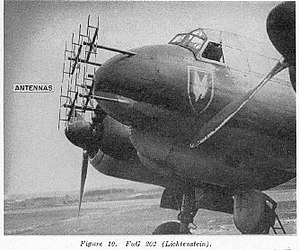
Lichtenstein-radar
En Junkers Ju 88R natjager med en Matratze antenne til Lichtenstein B/C UHF radar.
Lichtenstein var en tysk radar, der blev anvendt under 2. Verdenskrig på natjagere fra Luftwaffe. Natjageren blev dirigeret tæt på målet fra en leder på jorden, der benyttede jordbaseret radar. Når radaren i flyet kunne se målet, kunne piloten klare resten.